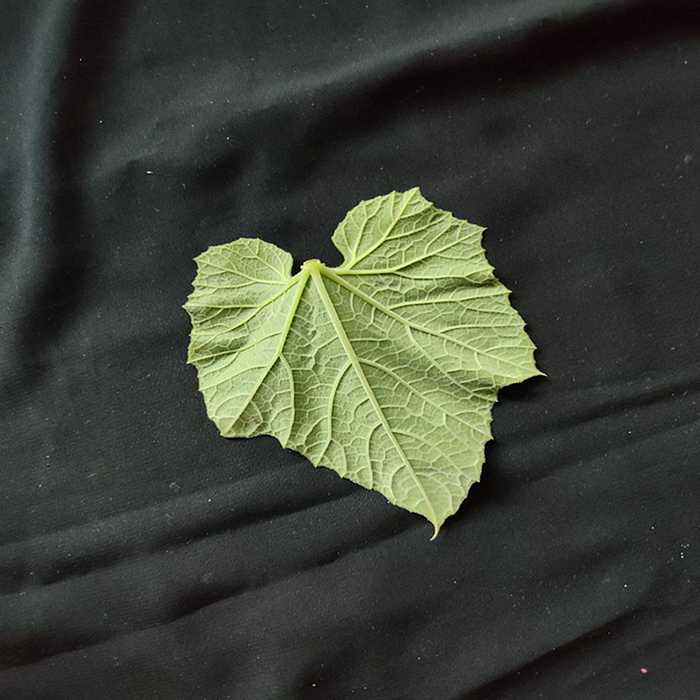
Plant: Bottle gourd
Label: Fresh leaf